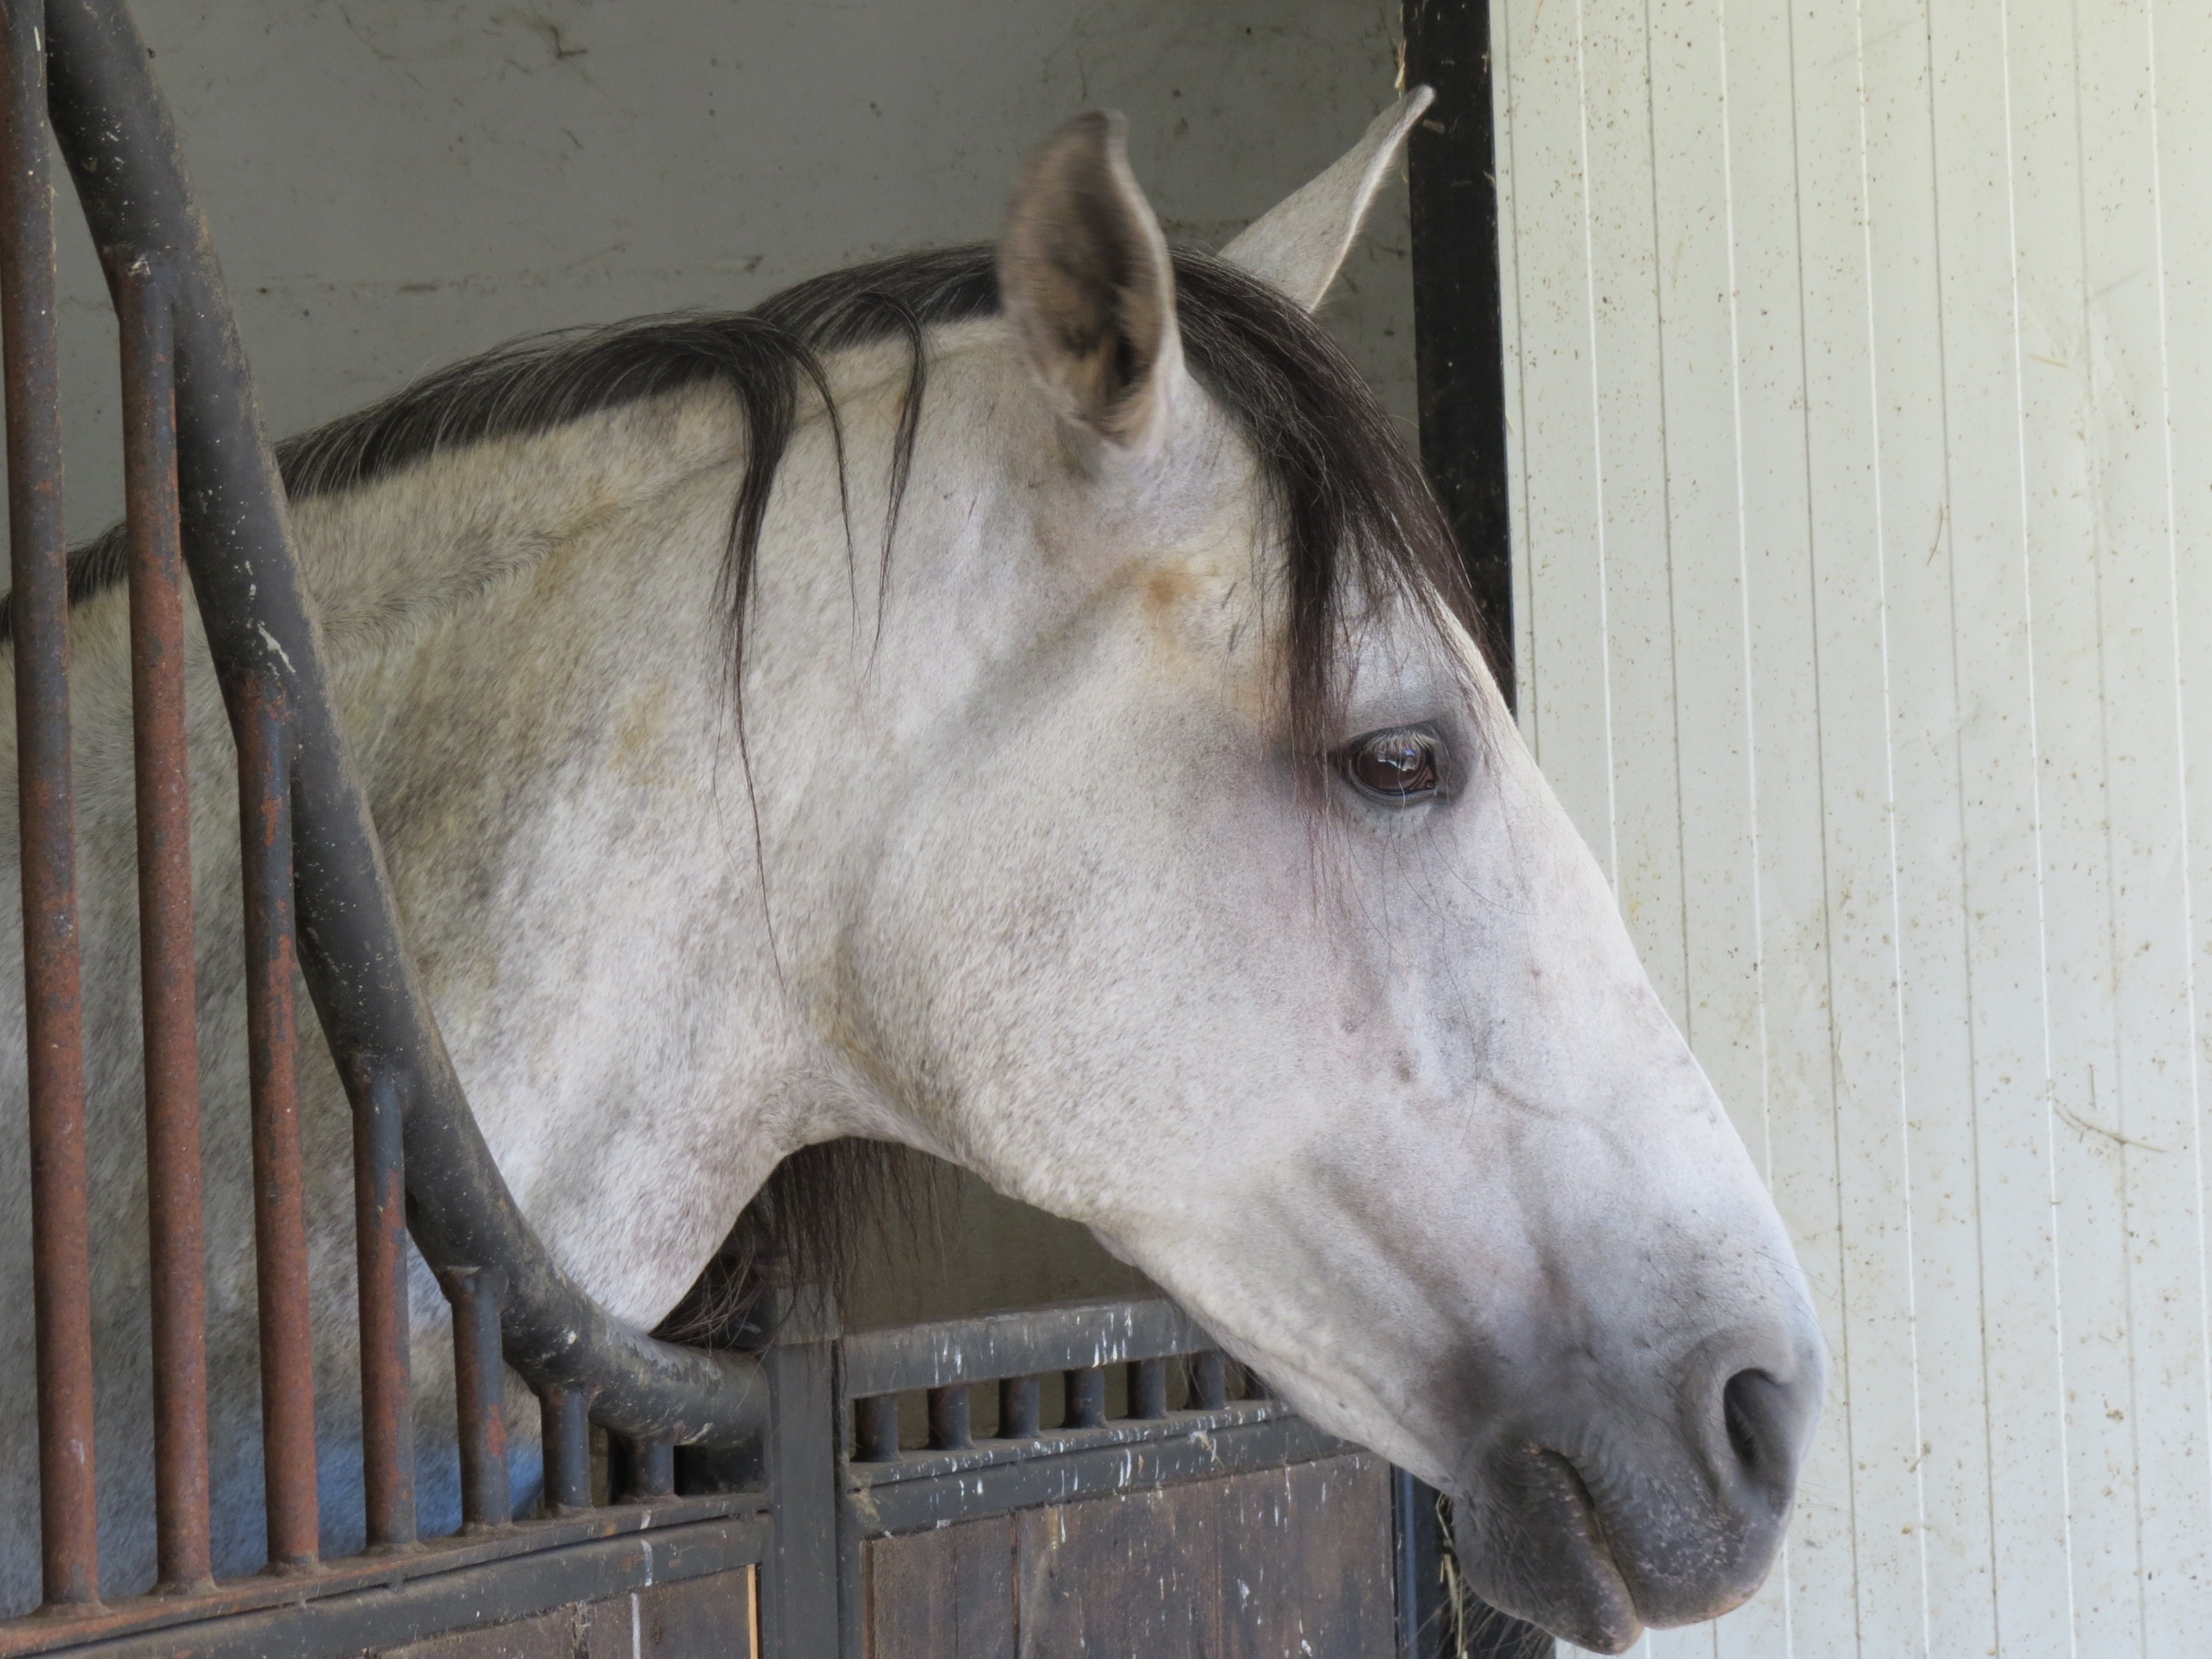
white, field, farm, animal, horse, mammal, stallion, mane, bridle, encyclopedia, mare, horse head, halter, pack animal, horse like mammal, mustang horse